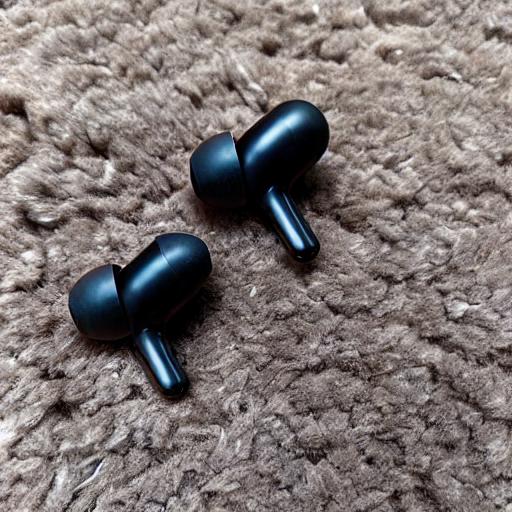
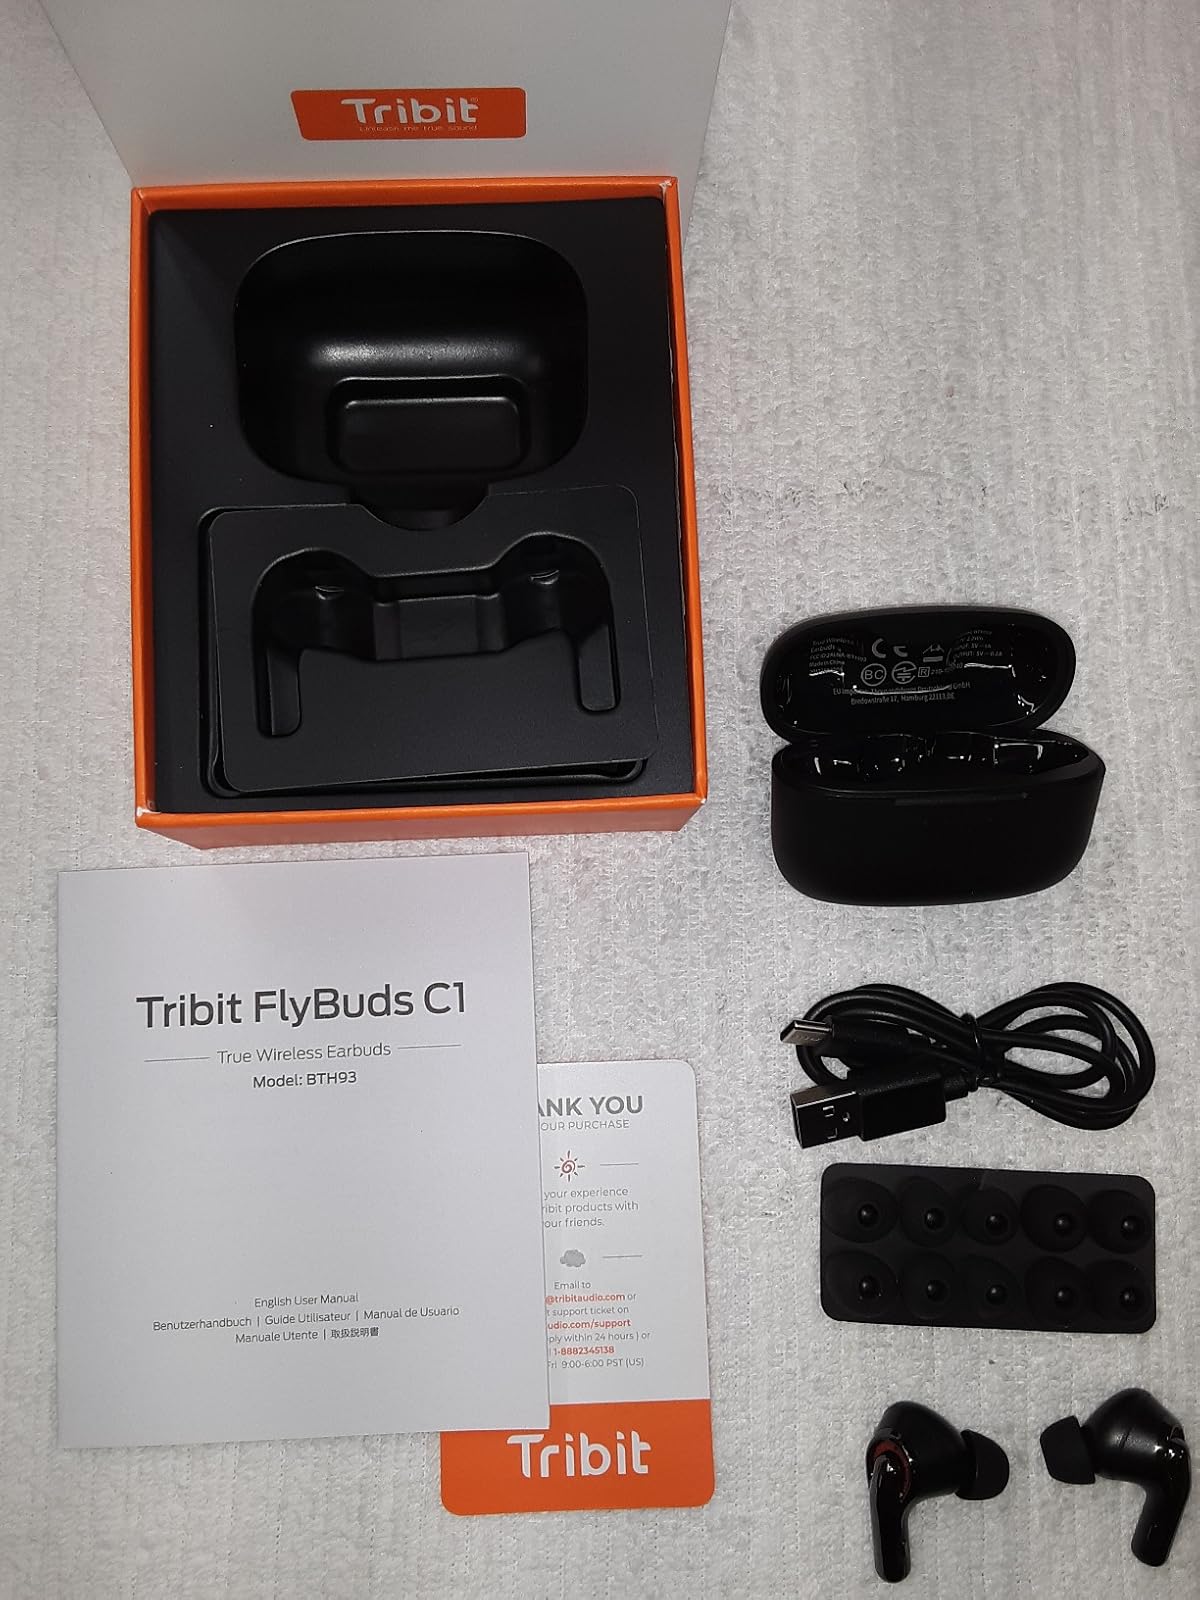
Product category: earbuds
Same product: no